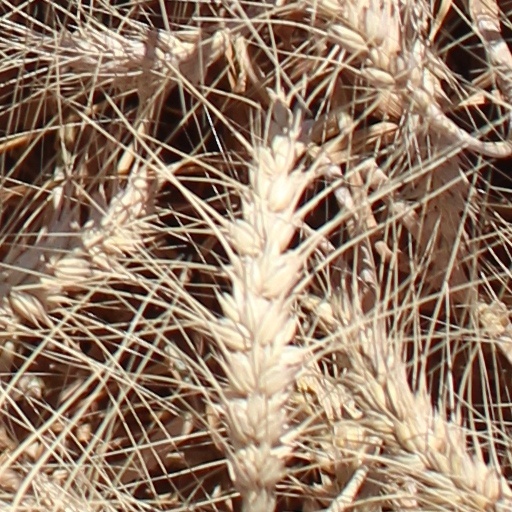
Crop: wheat